2015 Kentucky Derby

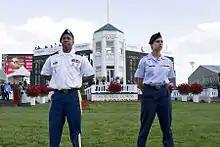
National Guard providing security at the winners circle at Churchill Downs on Derby day

The weather on race day, May 2, 2015, was warm. A record setting 170,513 fans watched the race live at Churchill Downs. The 2015 race also set a record for money wagered with $137.9 million bet from all sources on the Derby and $194.3 million for the entire day of racing. Eighteen horses started the race, which was the eleventh on the race card and started at 6:43 p.m. Television viewership was also higher than in previous years. The Nielsen ratings for the race were 9.6/23, which translated into roughly 16 million viewers.